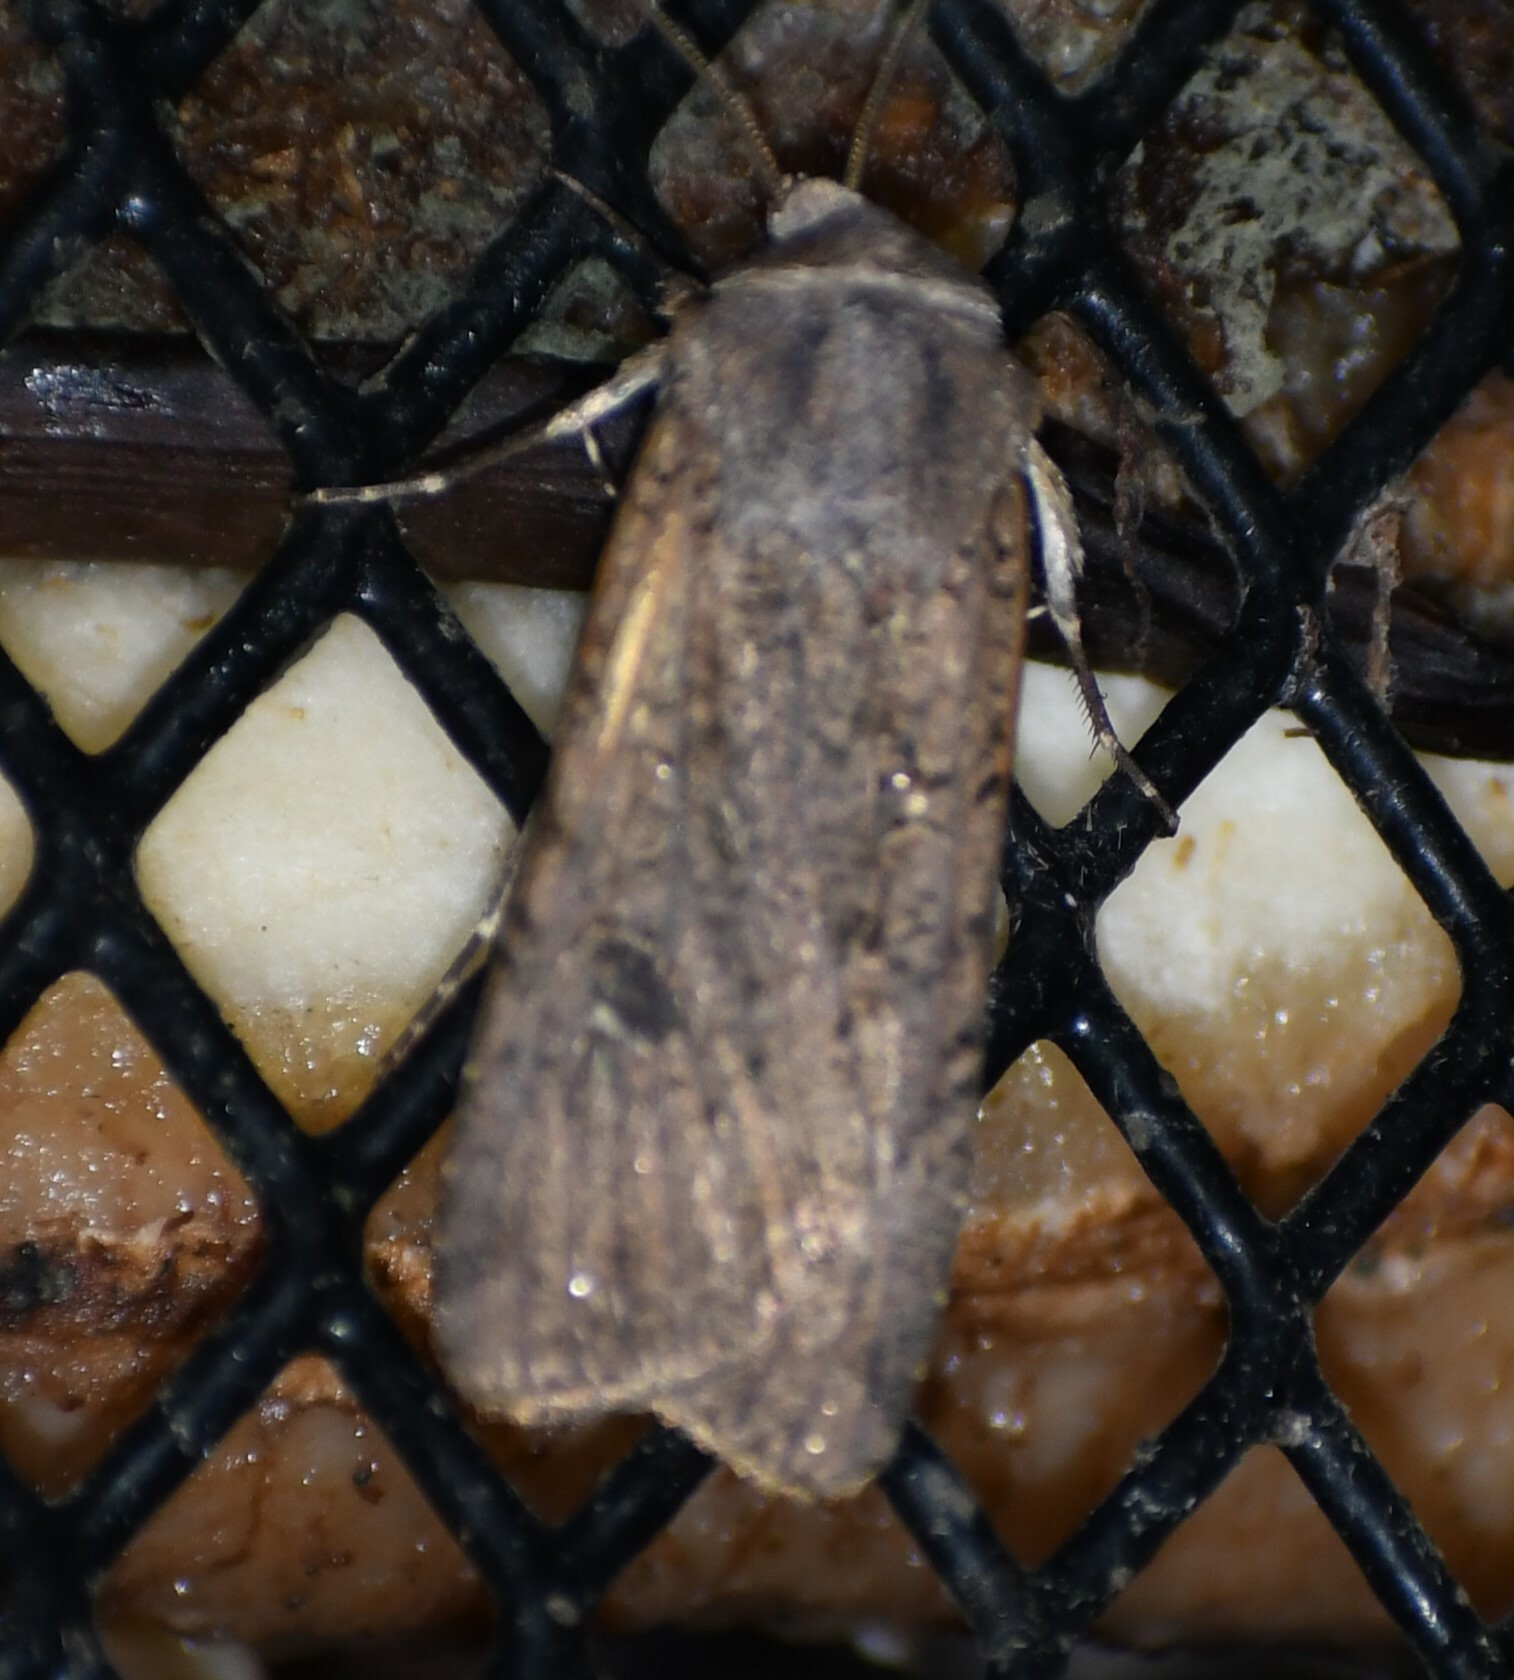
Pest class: cutworms